South Park

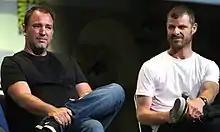
"South Park" creators Trey Parker (left) and Matt Stone continue to do most of the writing, directing and voice acting on the show.

Parker and Stone met in film class at the University of Colorado in 1992 and discovered a shared love of Monty Python, which they often cite as one of their primary inspirations. They created an animated short entitled "The Spirit of Christmas". The film was created by animating construction paper cutouts with stop motion, and features prototypes of the main characters of "South Park", including a character resembling Cartman but named "Kenny", an unnamed character resembling what is today Kenny, and two near-identical unnamed characters who resemble Stan and Kyle. Fox Broadcasting Company executive and mutual friend Brian Graden commissioned Parker and Stone to create a second short film as a video Christmas card. Created in 1995, the second "The Spirit of Christmas" short resembled the style of the later series more closely. To differentiate between the two homonymous shorts, the first short is often referred to as "Jesus vs. Frosty", and the second short as "Jesus vs. Santa". Graden sent copies of the video to several of his friends, and from there it was copied and distributed, including on the internet, where it became one of the first viral videos.